Rakovica Monastery

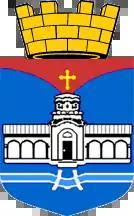
Middle coat of arms of the Rakovica Municipality

According to the folk tradition, the monastery named Rakovica was built in the early 14th century, during the reigns of either king Dragutin or king Milutin, who allegedly were also the ktetors. However, there are no historical records that can confirm that. The earliest written mention of the monastery was found in the travel accounts of Feliks Petančić from 1502, under the title of "Ranauicence monasterium". Later on it is also mentioned in the Ottoman sources, in the census register from 1560, among other churches and monasteries around Belgrade. The Memorial, written much later by the monks, mentions king Dragutin as the ktetor.